Paul Harris (South African cricketer)

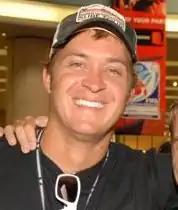
Harris in 2009

Paul Lee Harris (born 2 November 1978) is a Zimbabwean born former South African cricketer who played Test cricket as a left-arm orthodox spin bowler for the South African team between 2007 and 2011. He has also played domestic cricket for Northerns, Titans, Western Province and Warwickshire.